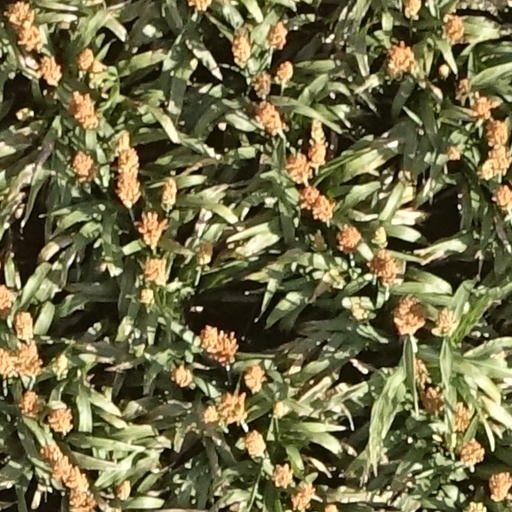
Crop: sorghum